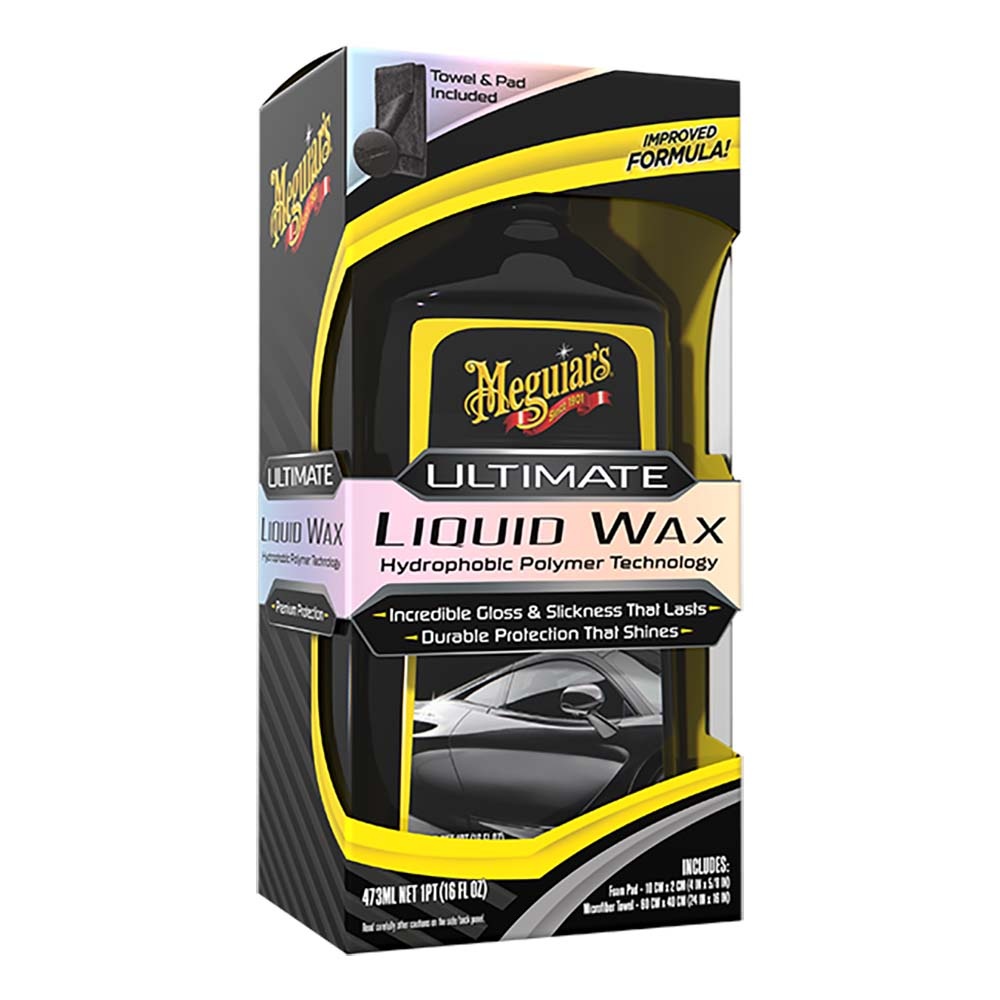
Meguiars Ultimate Liquid Wax - 16oz [G210516]
Ultimate Liquid Wax - 16oz Meguiar's Ultimate Liquid Wax is a premium paint protectant with a pure synthetic wax blend for maximum performance. The improved formula now delivers even better durability than before. Meguiar's proprietary Hydrophobic Polymer Technology increases surface tension for relentless water beading action that lasts. This advanced formula also delivers deep, dark reflections, incredible gloss, and shine while leaving a slick finish. This finely tuned wax was formulated to check all the boxes, without compromising ease of use. It goes on butter smooth and comes off just as nice, even in the sun! Premium foam applicator and microfiber towel included. Ultimate is also available in paste wax. Features: IMPROVED FORMULA: Improved formula delivers a glossier finish, increased protection, and more water beading action in one easy step EASY TO USE WAX: Easy spread on and wipe off application, even in full sun LONG-LASTING WAX PROTECTION: Advanced pure synthetic formula delivers a long-lasting protective barrier on the paint while amplifying reflection for incredible depth, shine, and gloss RELENTLESS WATER BEADING: Hydrophobic Polymer Technology increases surface tension for relentless water beading CLEAR COAT SAFE: Safe and effective on all glossy paints and clear coats, and can be applied by hand or dual action variable speed polisher like Meguiar's MT300 Dual Action Polisher Specifications: Type: Waxes & Polishes Box Dimensions: 4"H x 5"W x 9"L WT: 2.1 lbs UPC: 070382015725
Brand: Meguiar's
Category: Vehicles & Parts > Vehicle Parts & Accessories > Vehicle Maintenance, Care & Decor > Vehicle Cleaning > Vehicle Waxes, Polishes & Protectants